Lovers & Liars

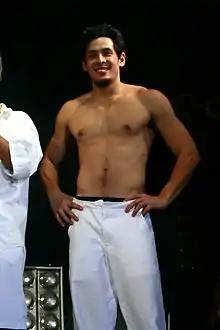
An image of Christian Vasquez.

According to AGB Nielsen Philippines' Nationwide Urban Television Audience Measurement People in television homes, the pilot episode of "Lovers & Liars" earned a 4.5% rating. The final episode of "Lovers & Liars" scored a 4.2% rating.